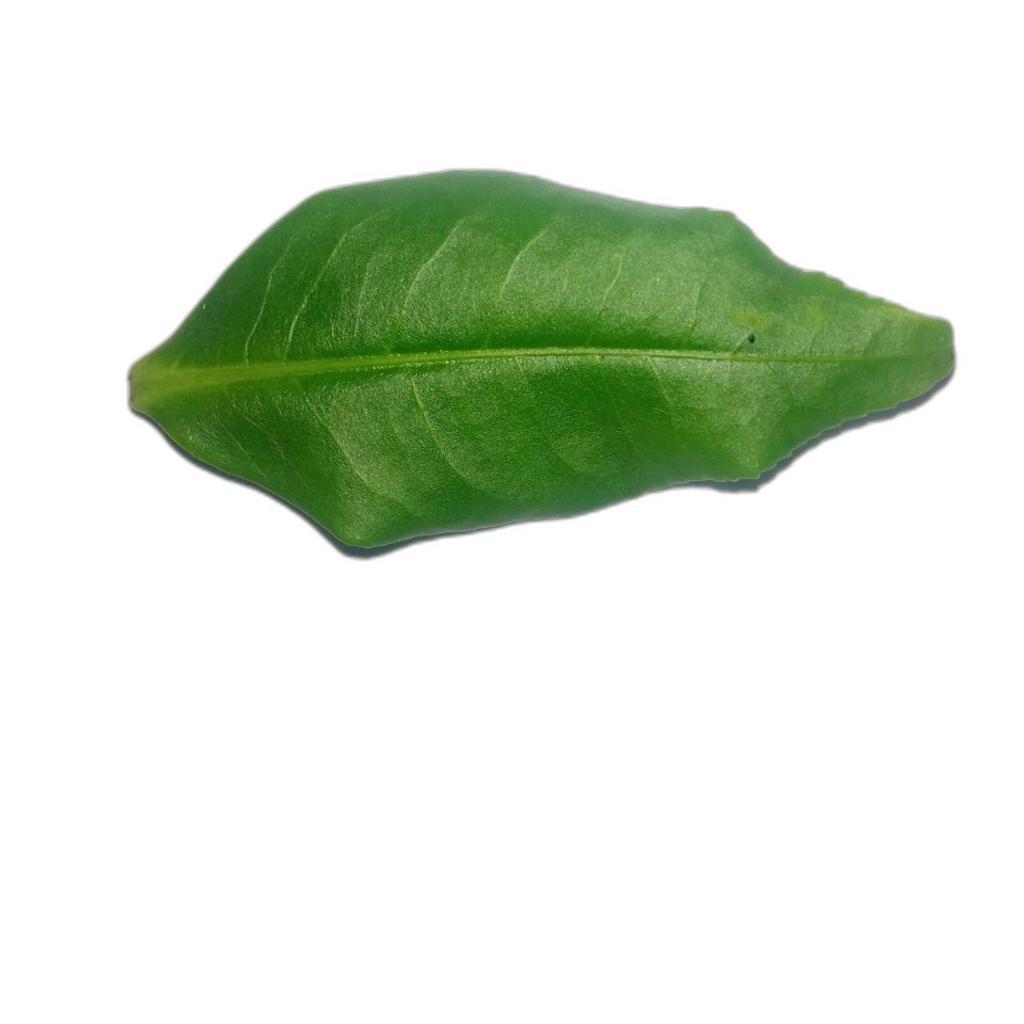
Label: Healthy